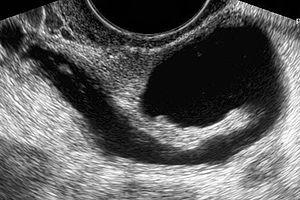
L’hydrosalpinx est la dilatation des trompes de Fallope par un liquide séreux, clair qui comprime l'épithélium muqueux. Il représente une séquelle d'inflammation tubaire.
L'échographie gynécologique est l'application de l'échographie médicale aux organes pelviens de la femme, en particulier l'utérus, les ovaires, les trompes de Fallope, ainsi que la vessie, le cul-de-sac de Douglas, et tout ce qui peut concerner le pelvis en dehors de la grossesse.